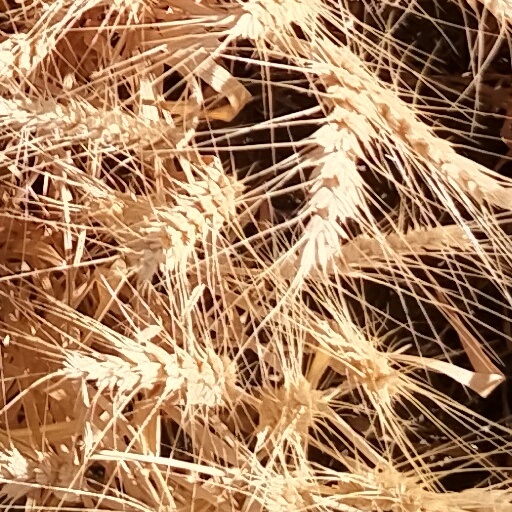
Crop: wheat